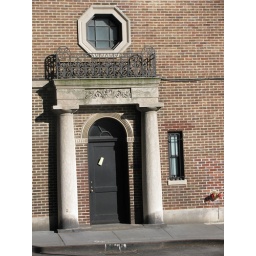
12/14/08. The back door the building where one of Bernie Madoff's sons lives near Gracie Mansion.